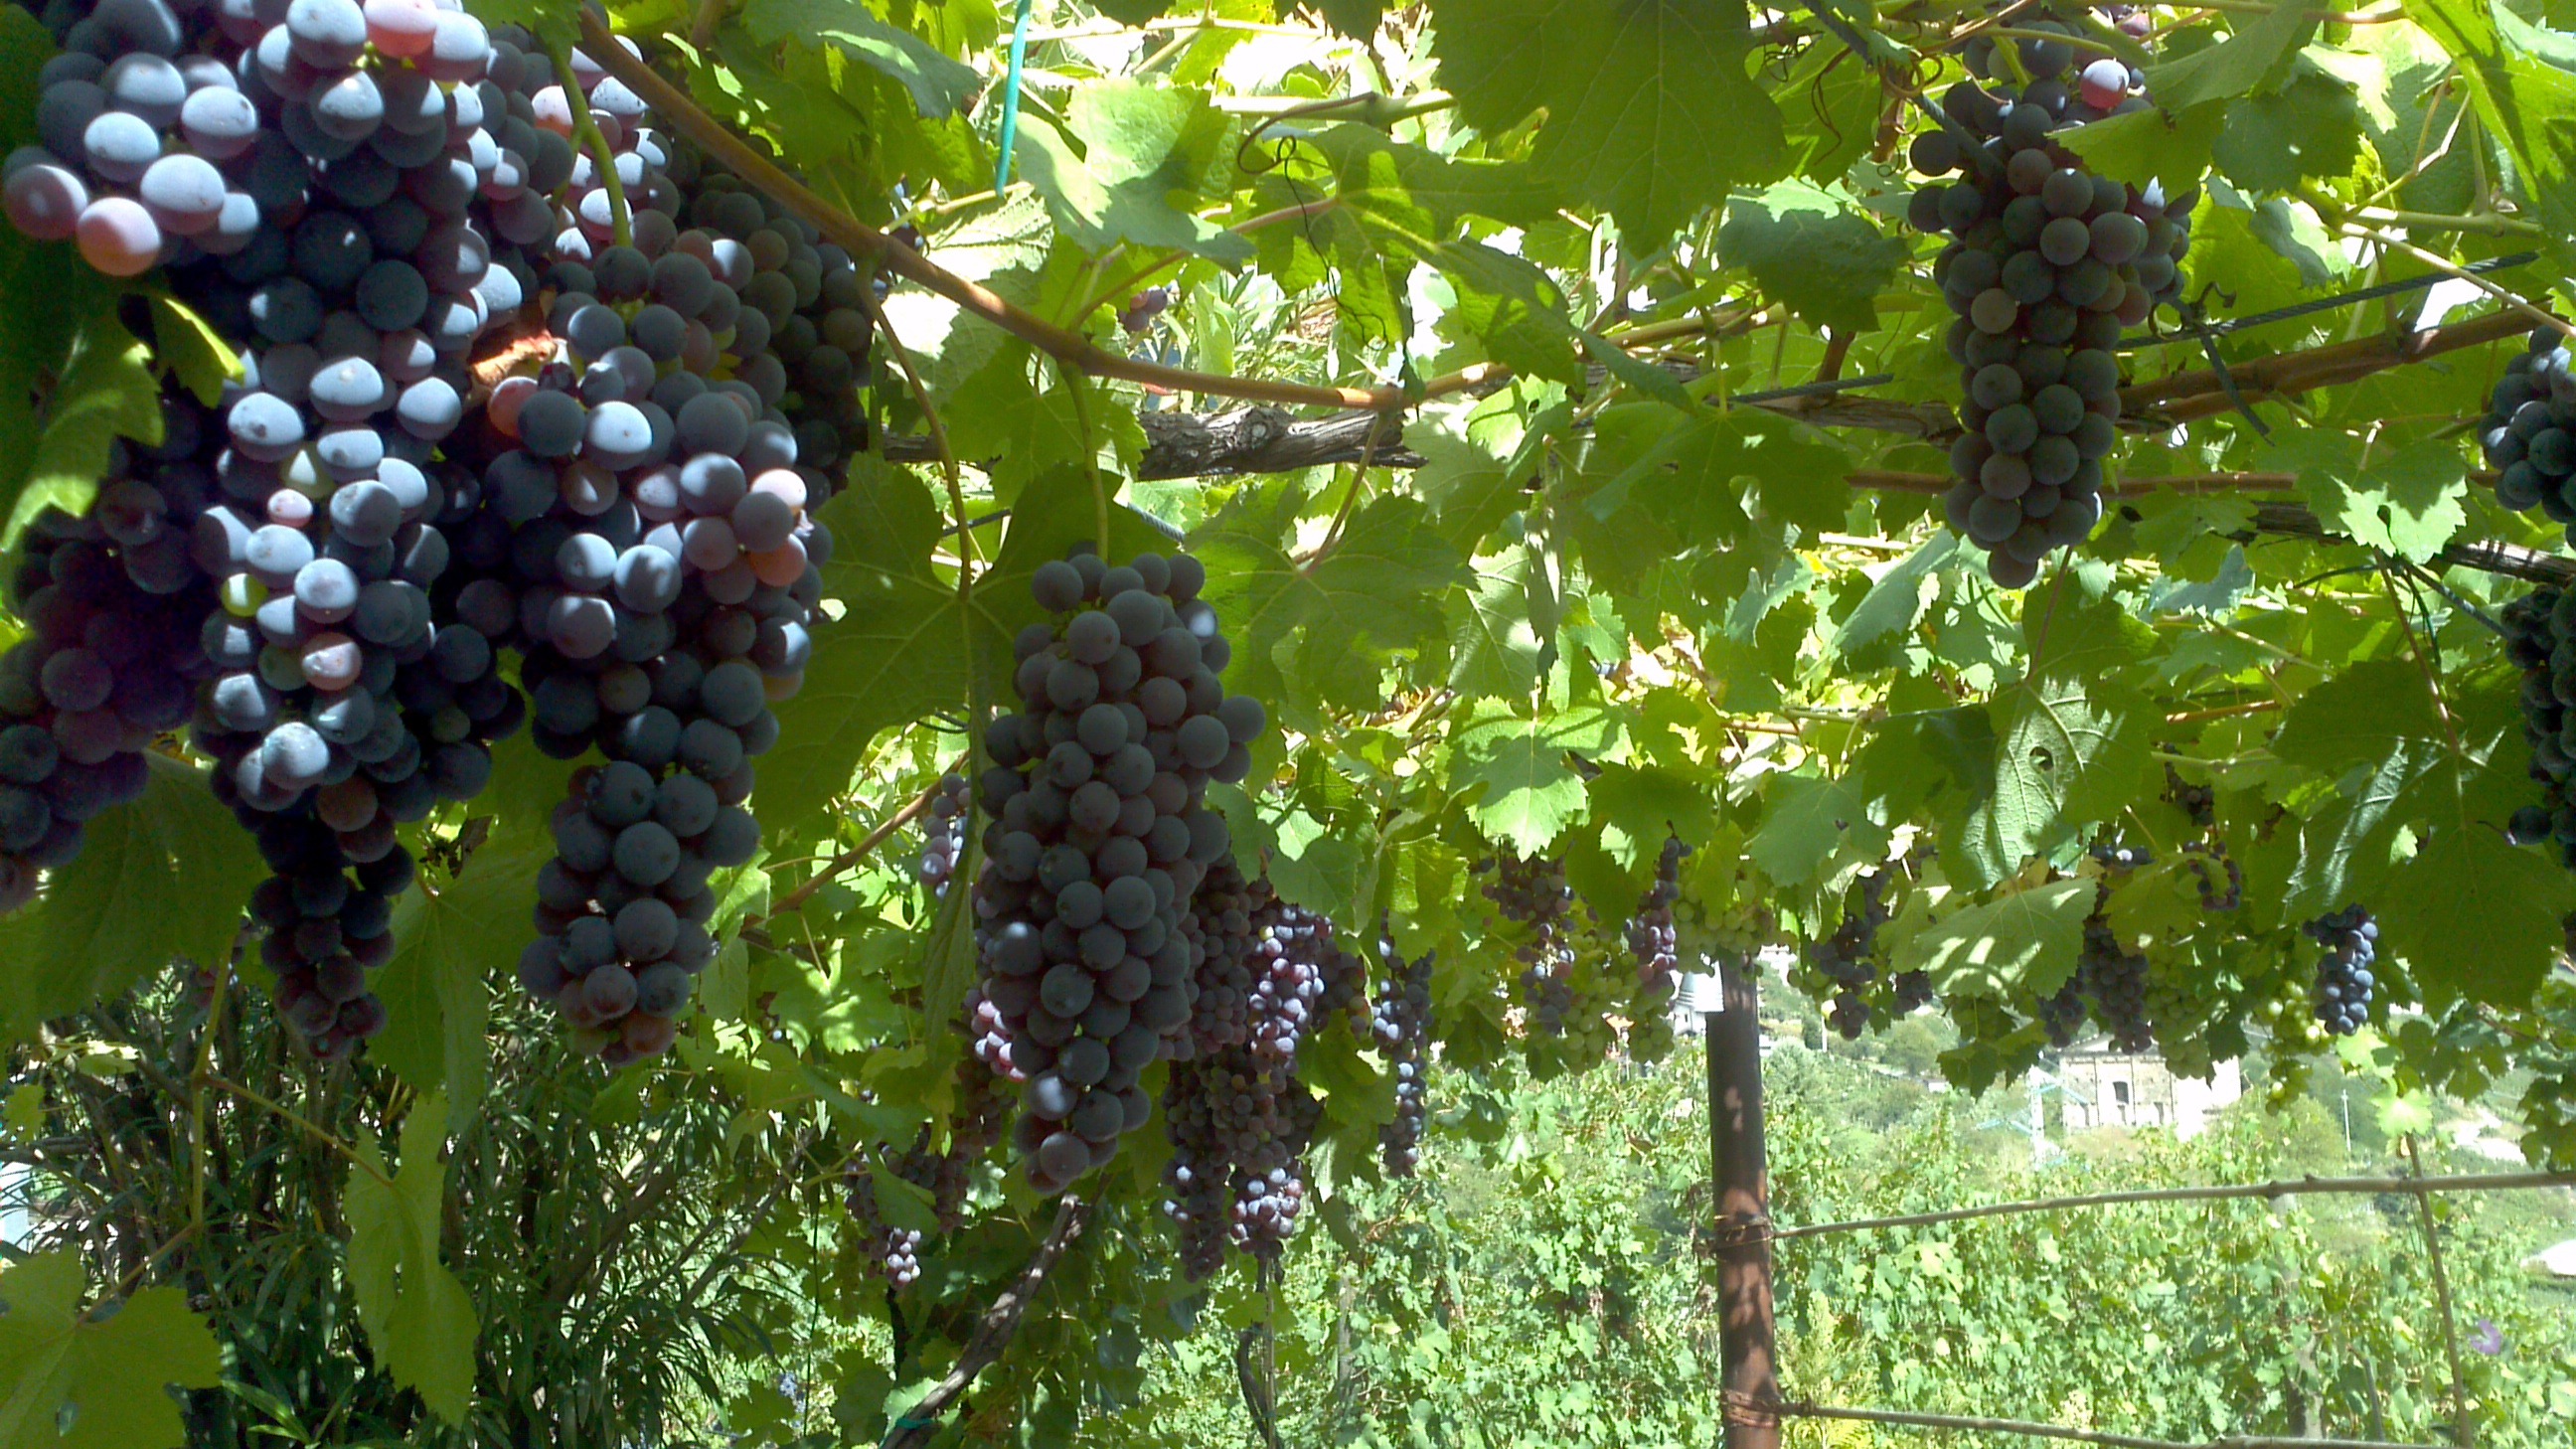
plant, grape, vine, vineyard, wine, farm, fruit, ripe, rural, food, farming, harvest, produce, agriculture, agricultural, grapevine, shrub, grapes, winery, flowering plant, vitis, sultana, land plant, grapevine family